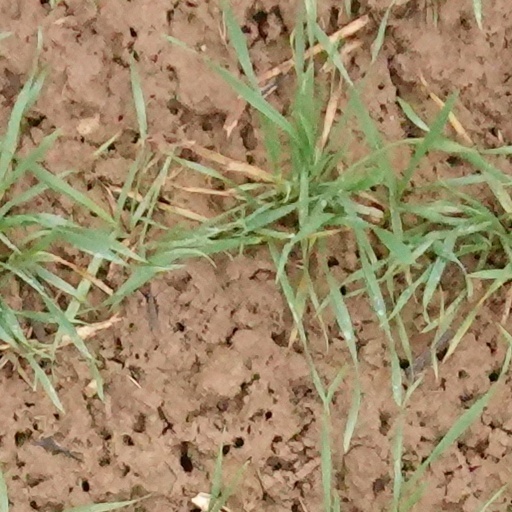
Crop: wheat